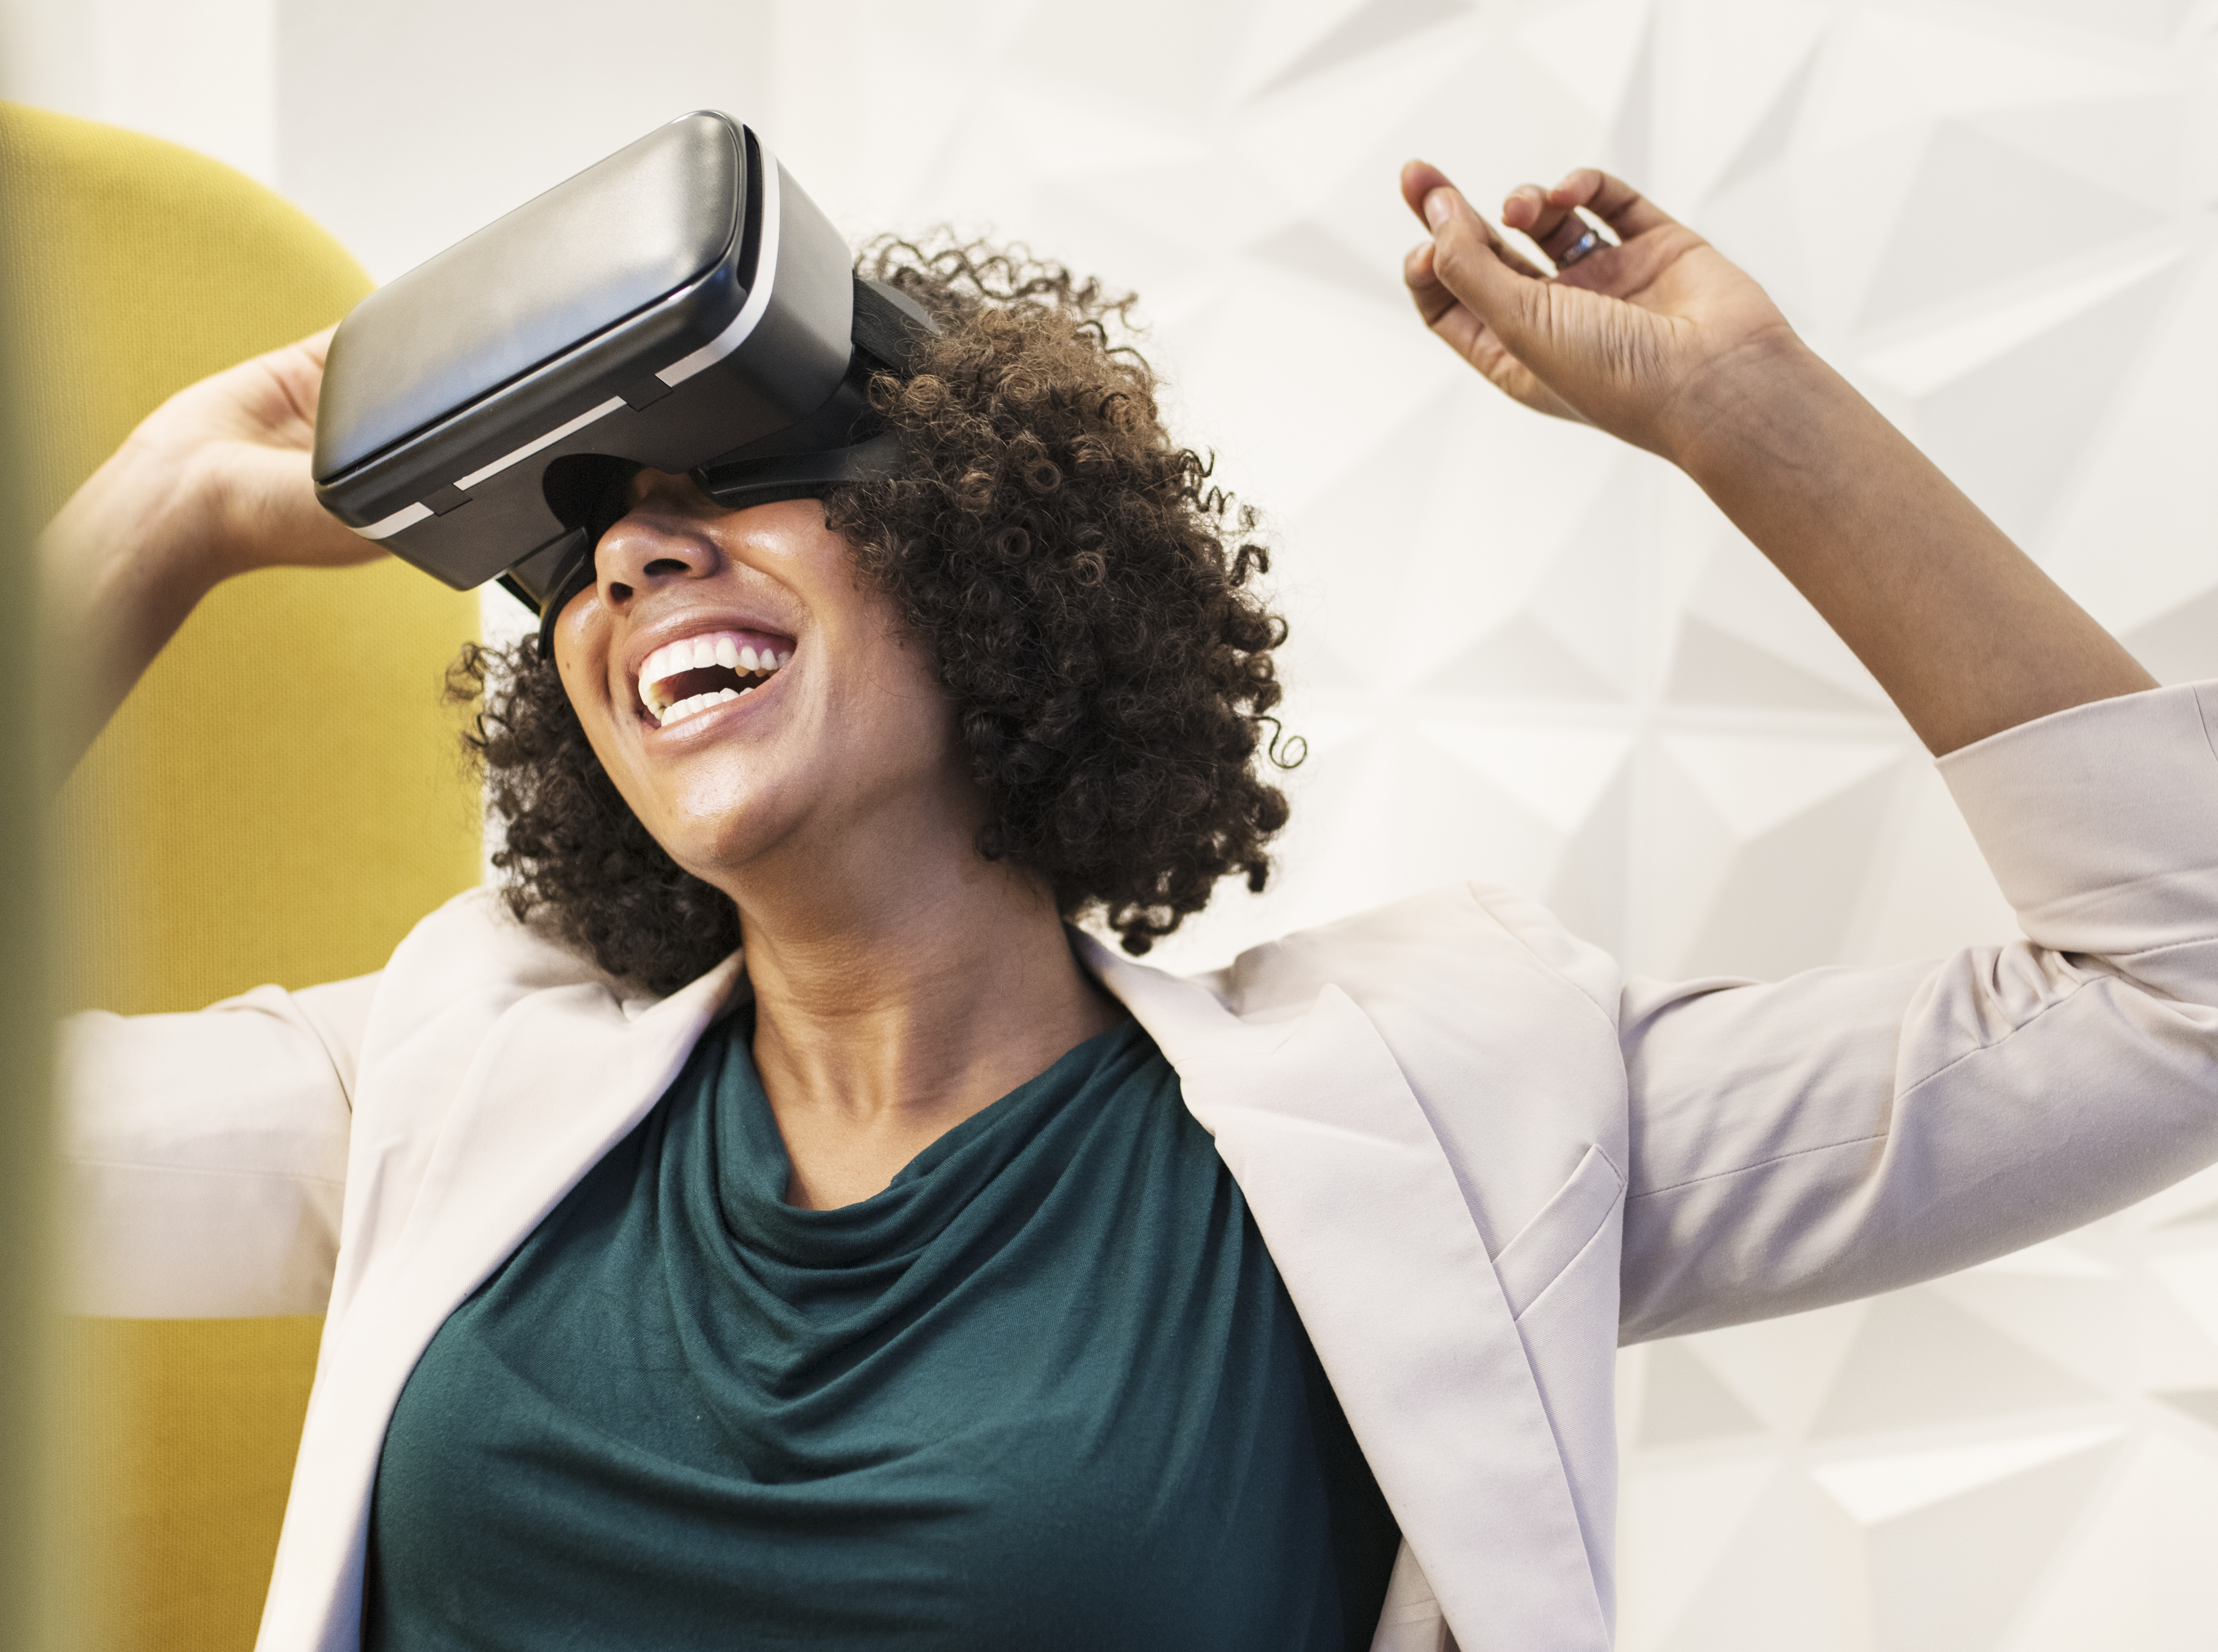
vr, african american, afro, american, amused, amusement, black, businesswoman, dancing, device, digital, enjoying, enjoyment, entertainment, european, experience, fun, funny, game, gamer, gaming, happiness, happy, headset, indoors, innovation, joyful, laughing, manager, meeting room, movie, playing, reality, set, simulation, sitting, smiling, technology, using, virtual reality, wearing, white, worker, working, hair, hairstyle, hair coloring